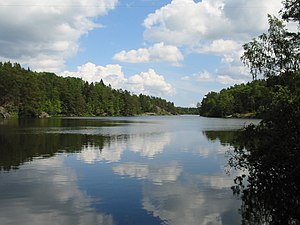
Albysjön (Tyresö)
Nyforsviken i Albysjön
Nyforsviken i Albysjön
Albysjön er en sø i Tyresö kommun, i landskapet Södermanland i Sverige, og den er en del af Tyresåns søsystem.